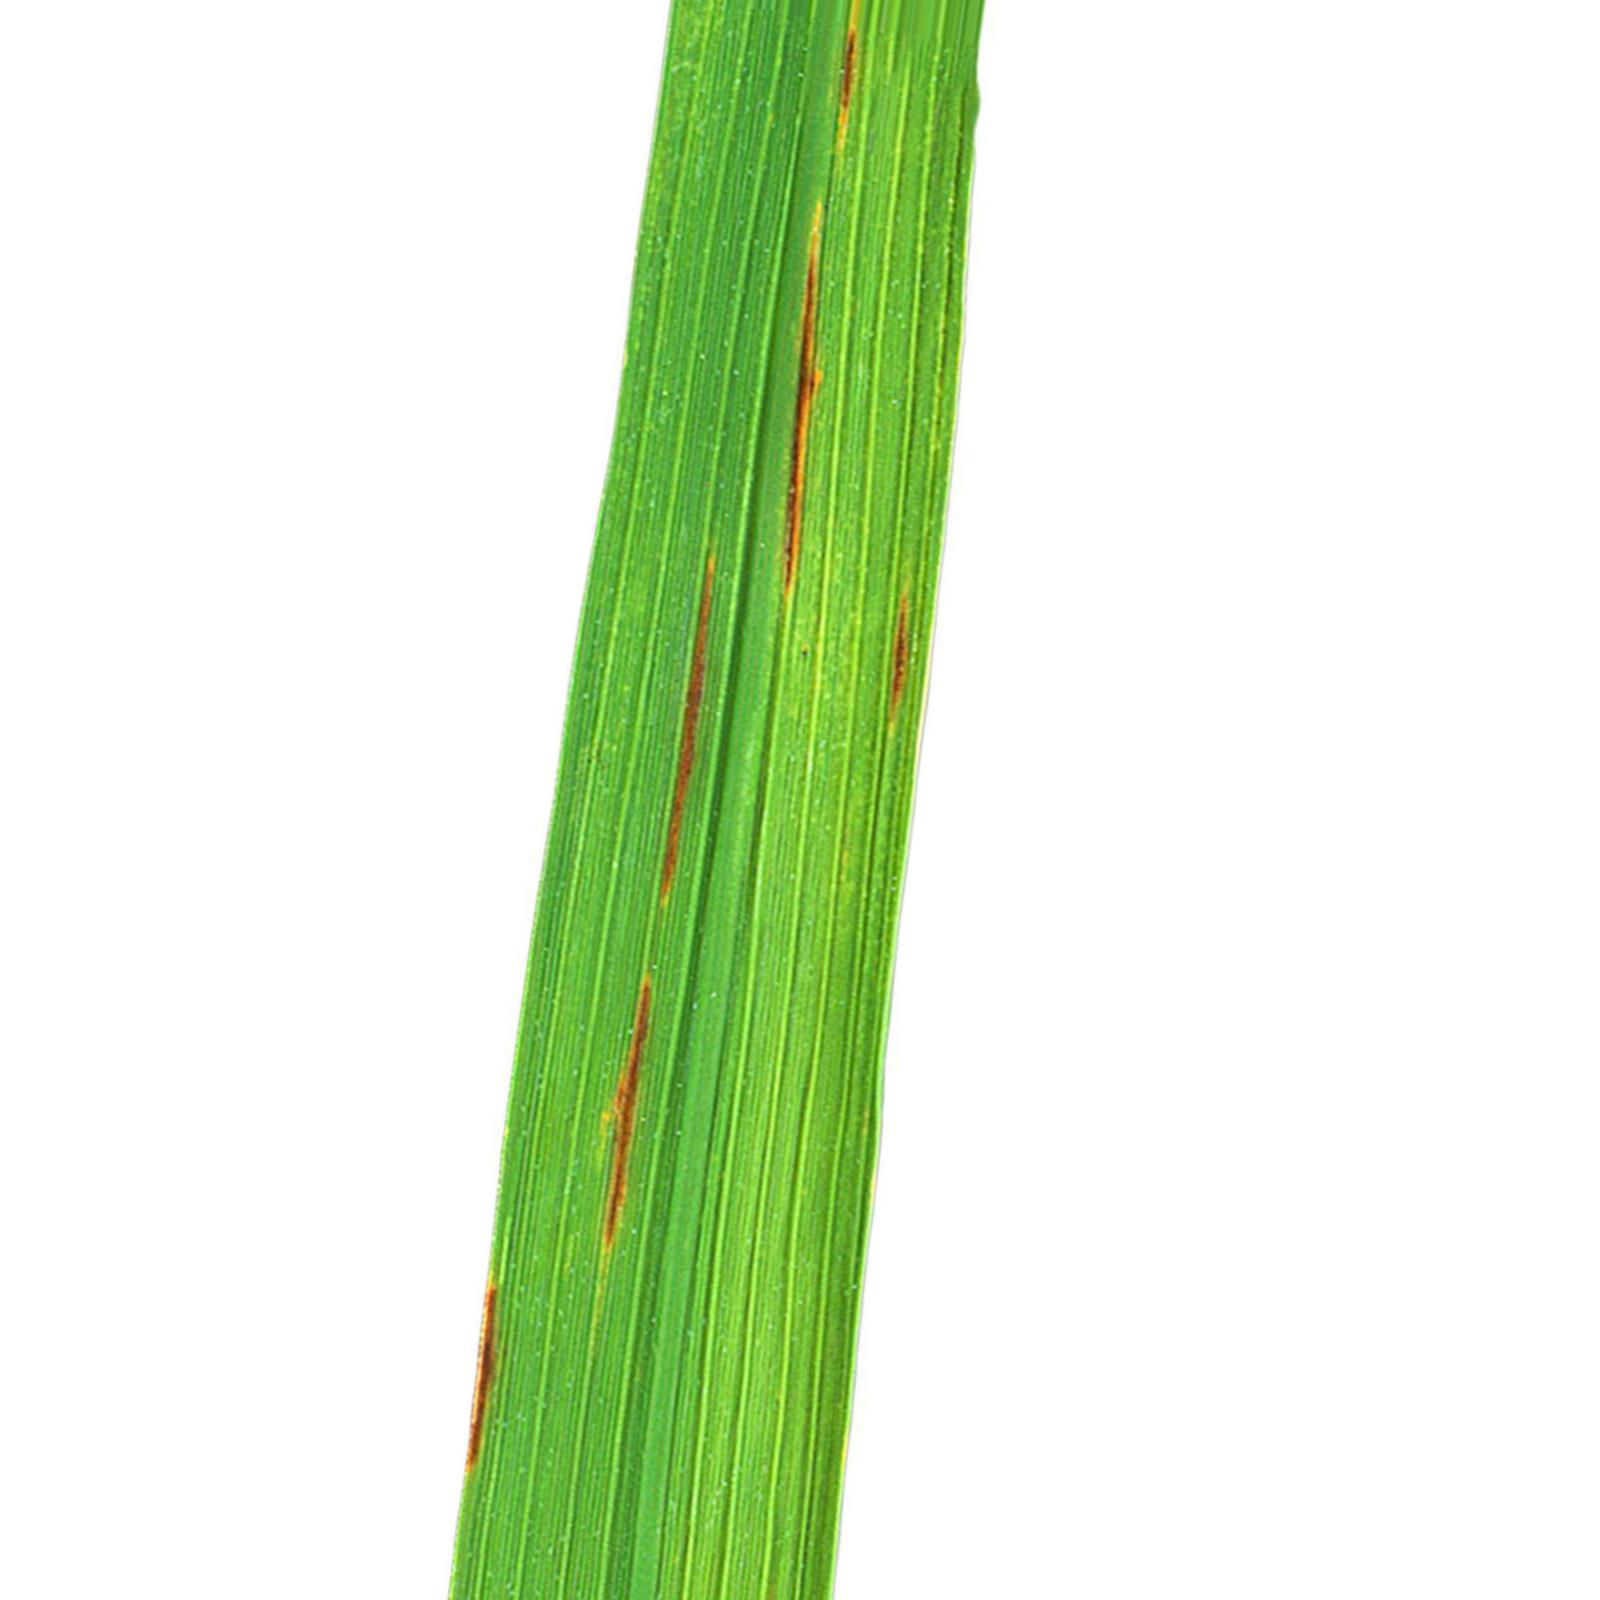
Nhãn: Bệnh Gạch Nâu ( Narrow Brown Spot )